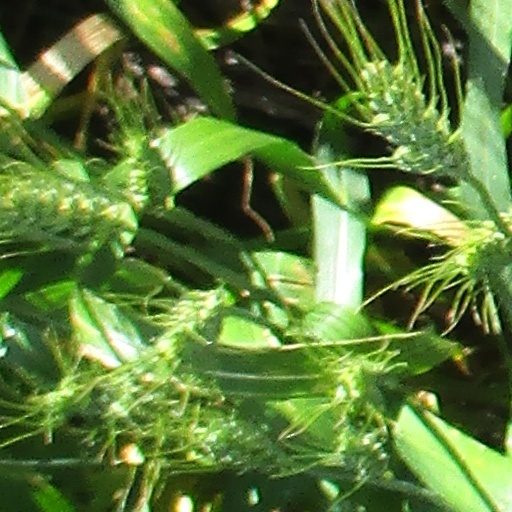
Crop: wheat